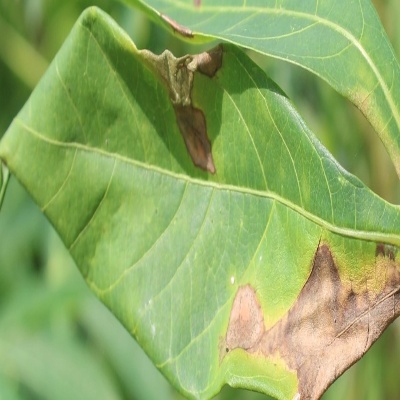
Crop: Cassava
Condition: bacterial blight